Ofa Faingaʻanuku

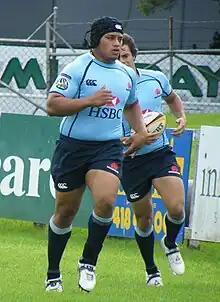

Ofa Fainga'anuku (born 5 December 1982) is a Tongan rugby union player. He plays as a loosehead prop for Bayonne in the Pro D2.